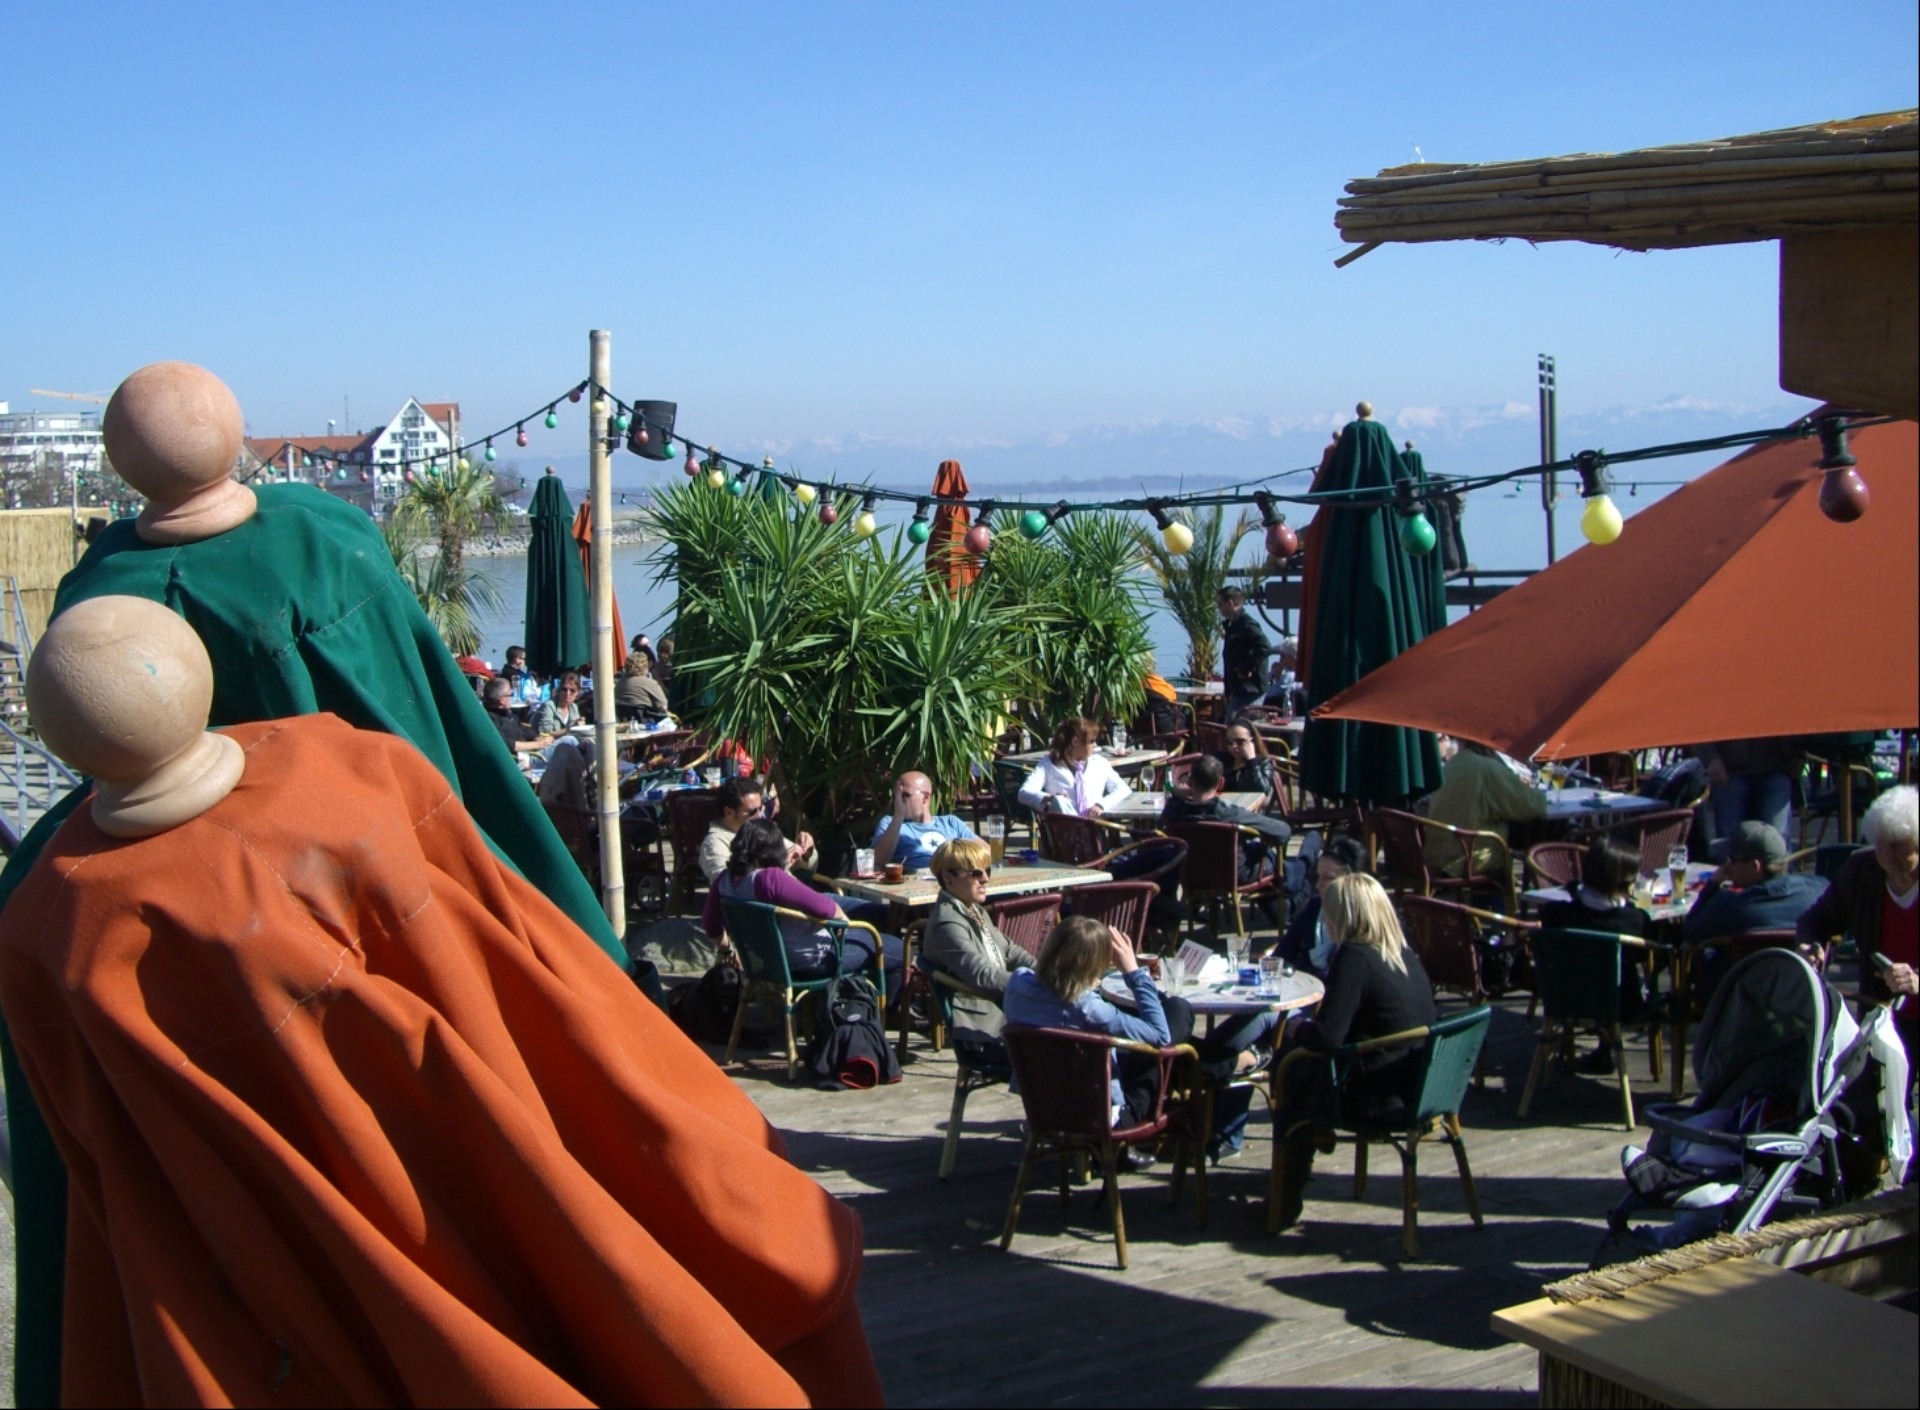
festival, parasol, lake constance, beer garden, friedrichshafen, spring sunshine